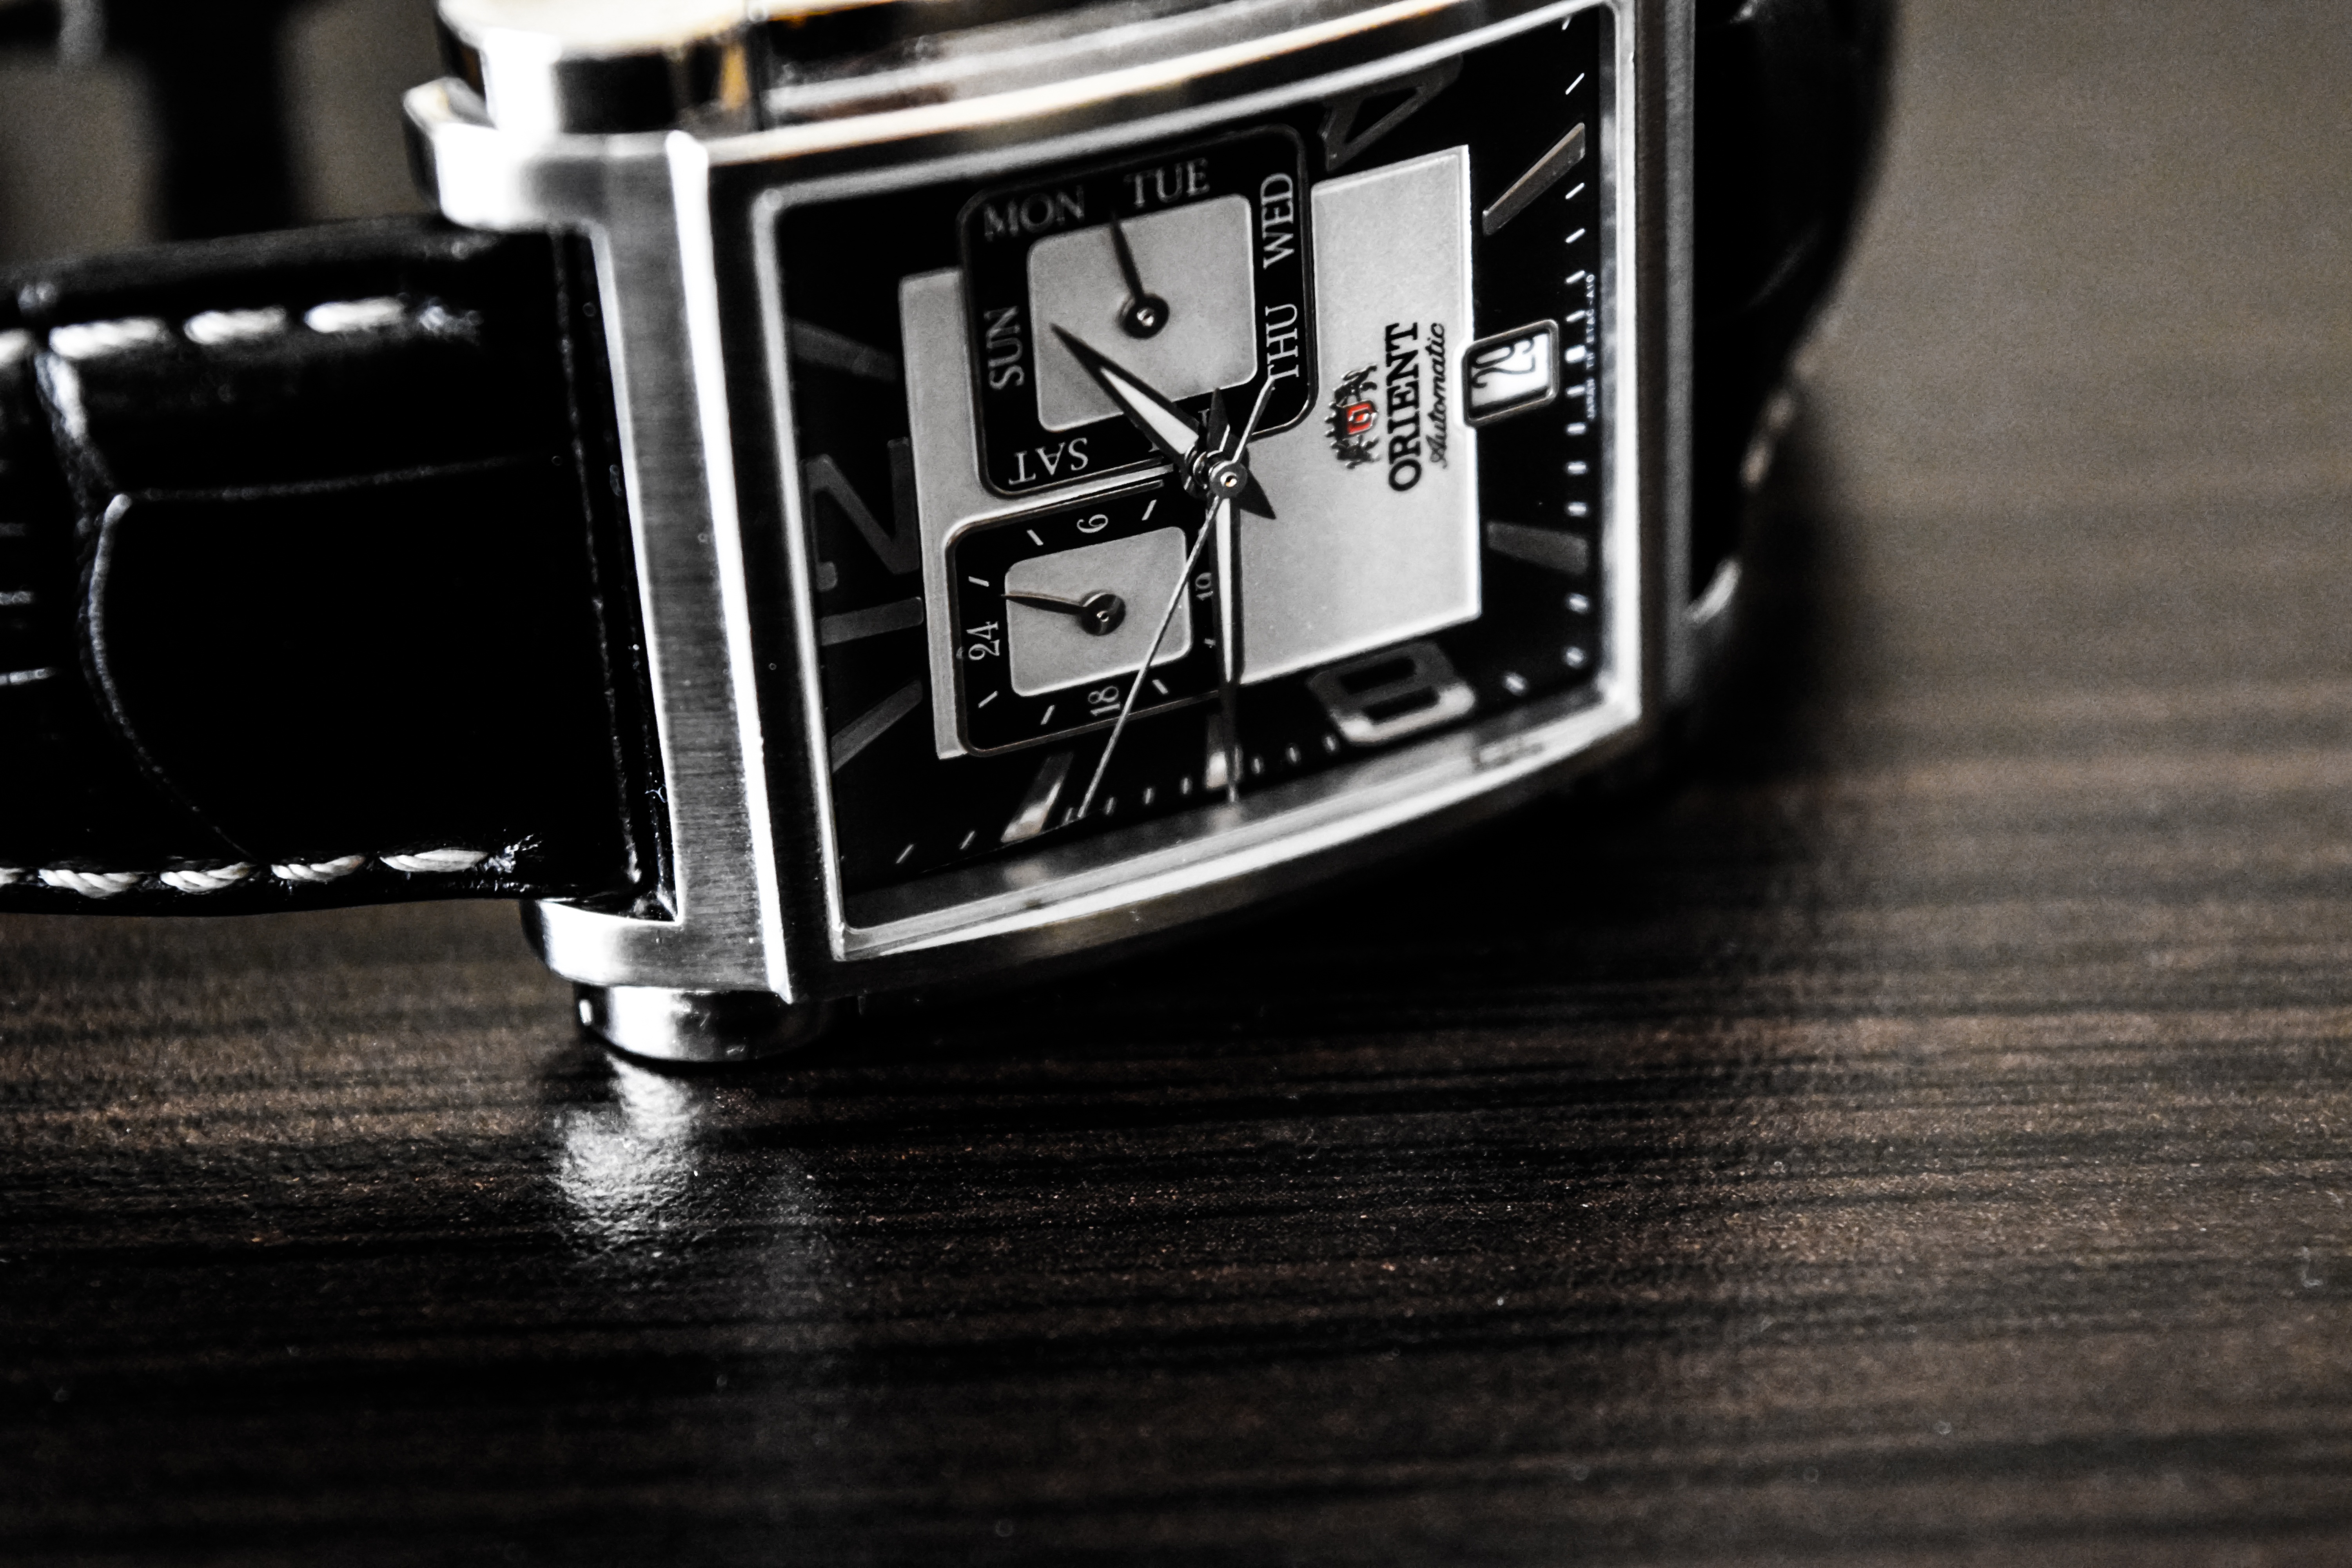
watch, hand, white, clock, time, analog, black, electronics, automatic, strap, clockwork